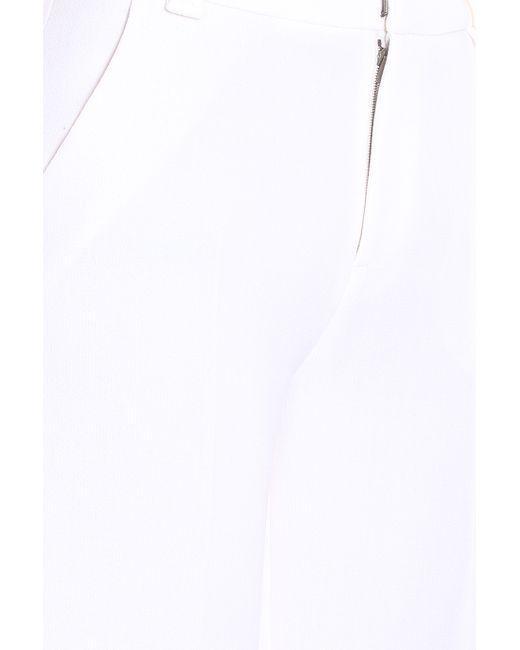
weiße Abendgarderobe Hosen mit Taschen